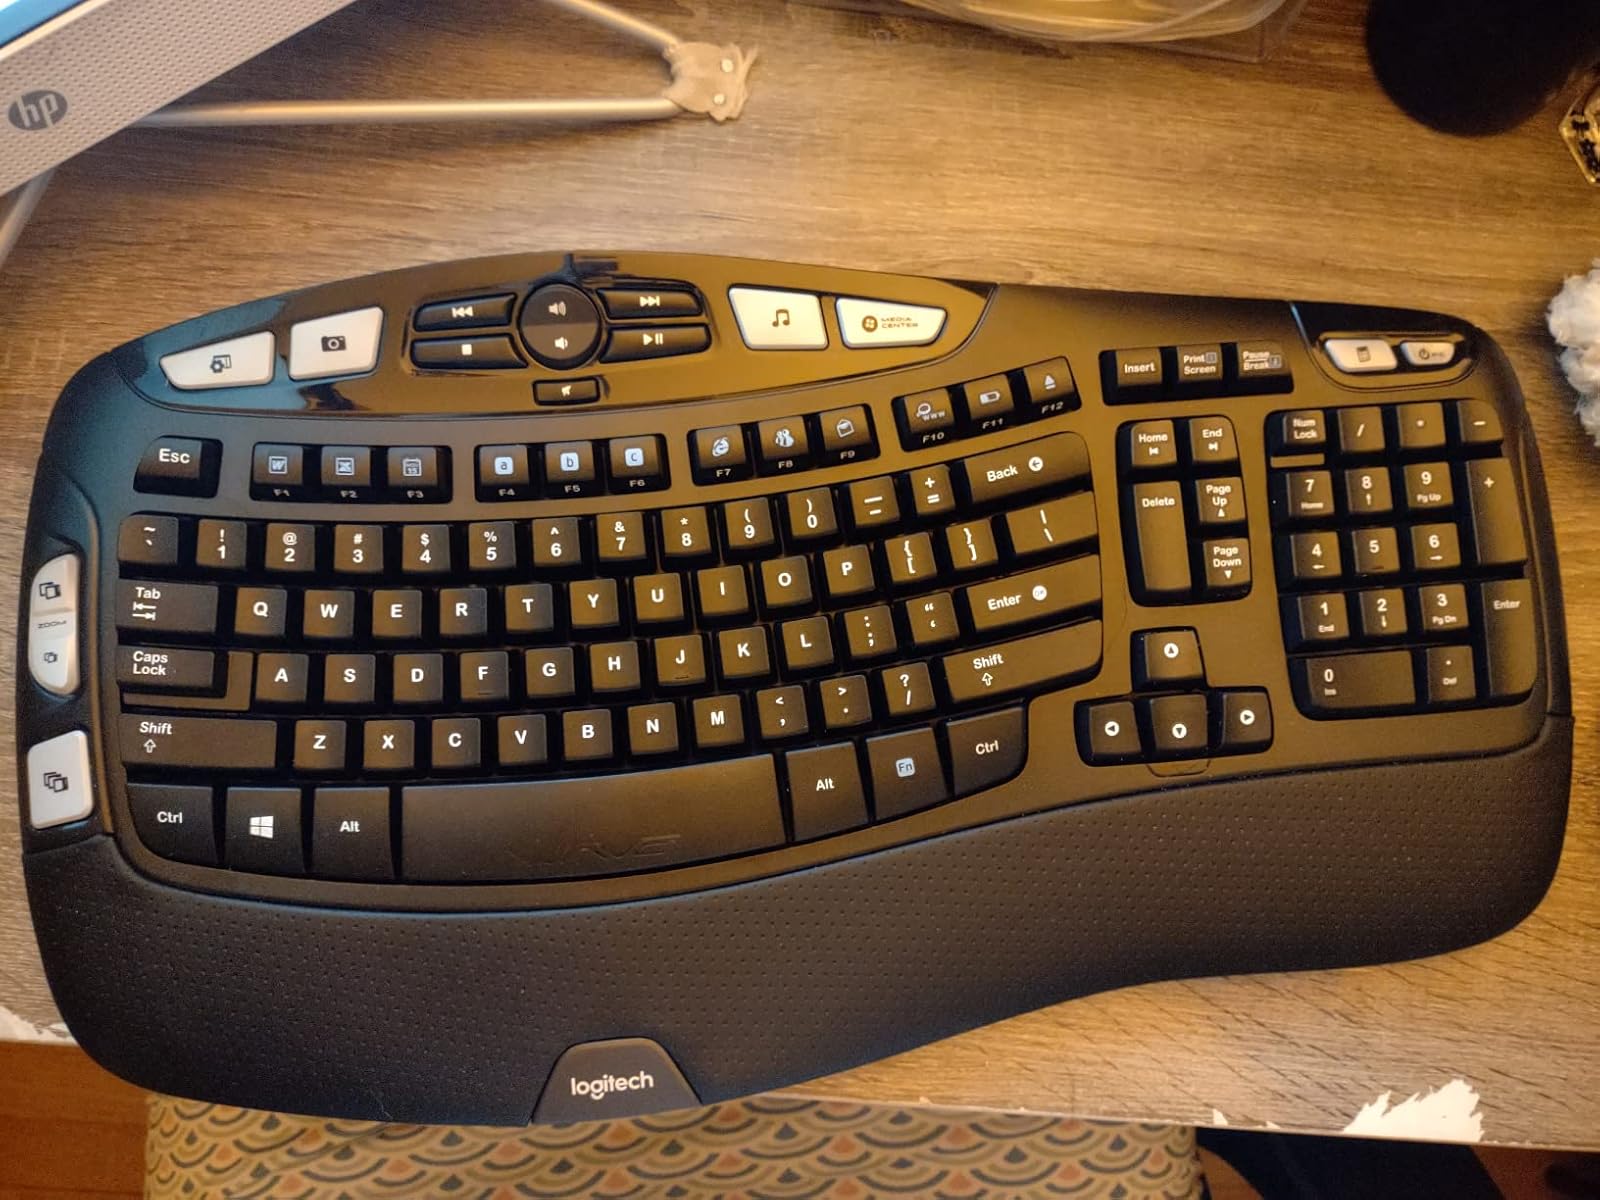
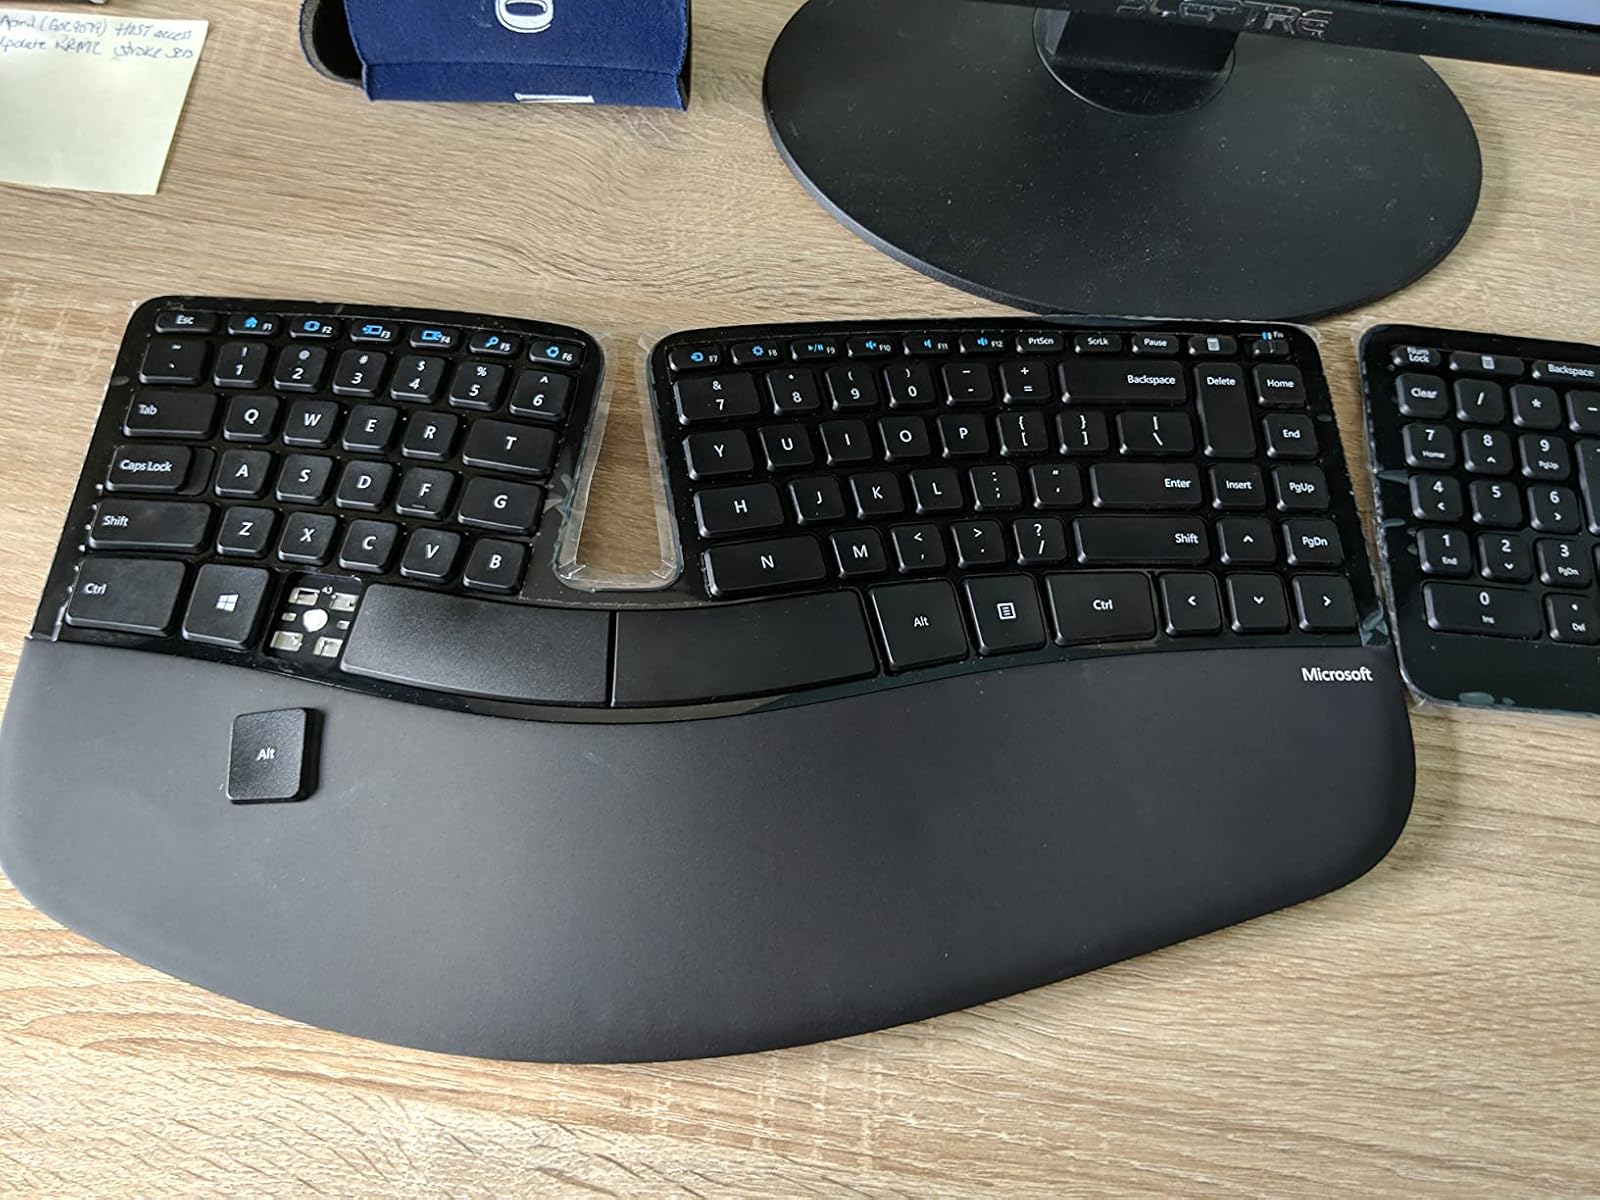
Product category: keyboard
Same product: no